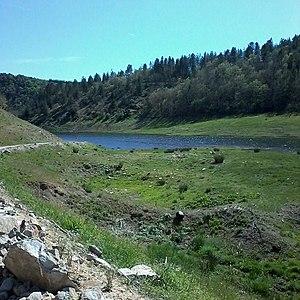
Lac de Meaulx bras nord
Seillans est une commune française située dans le département du Var, en région Provence-Alpes-Côte d'Azur. Elle fait partie du canton de Roquebrune-sur-Argens.